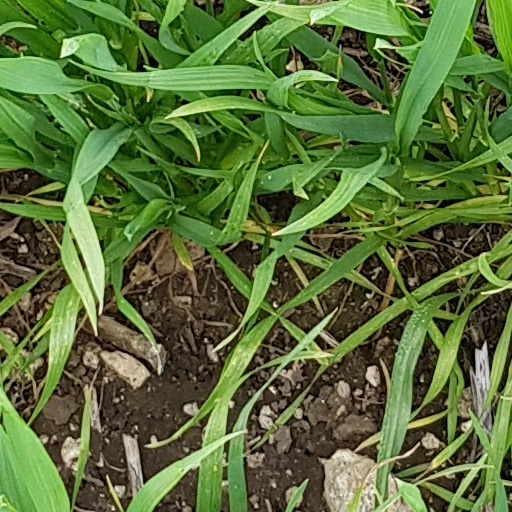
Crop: wheat